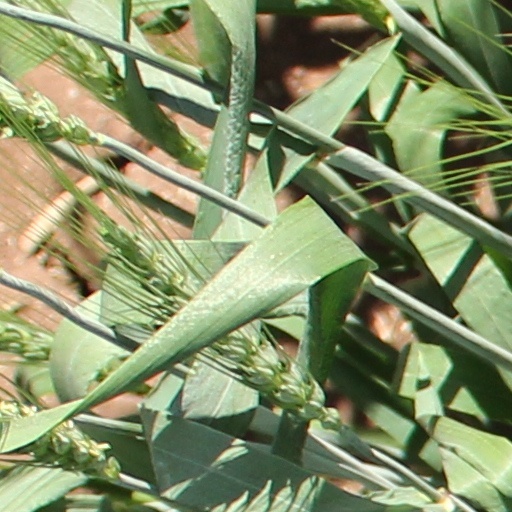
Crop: wheat